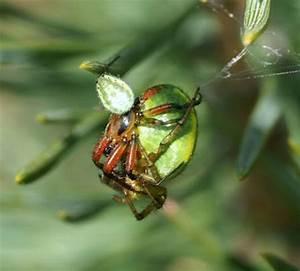
spider